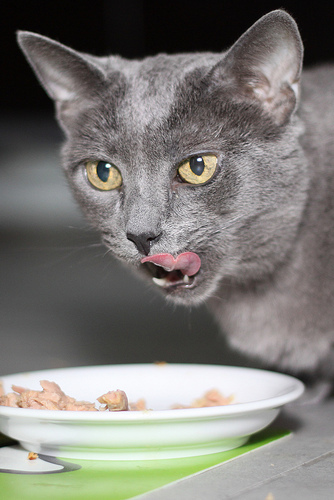
Animal: cat
Breed: russian_blue